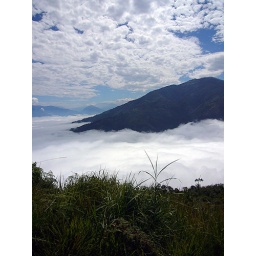
While taking the bus back down to the coast of Ecuador we got to drive over and through many cloud forests.